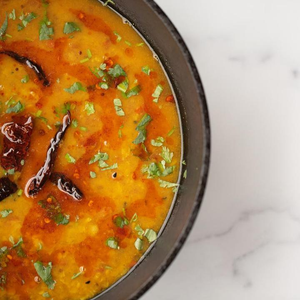
Dish: dal